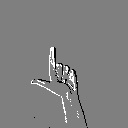
ASL letter: l